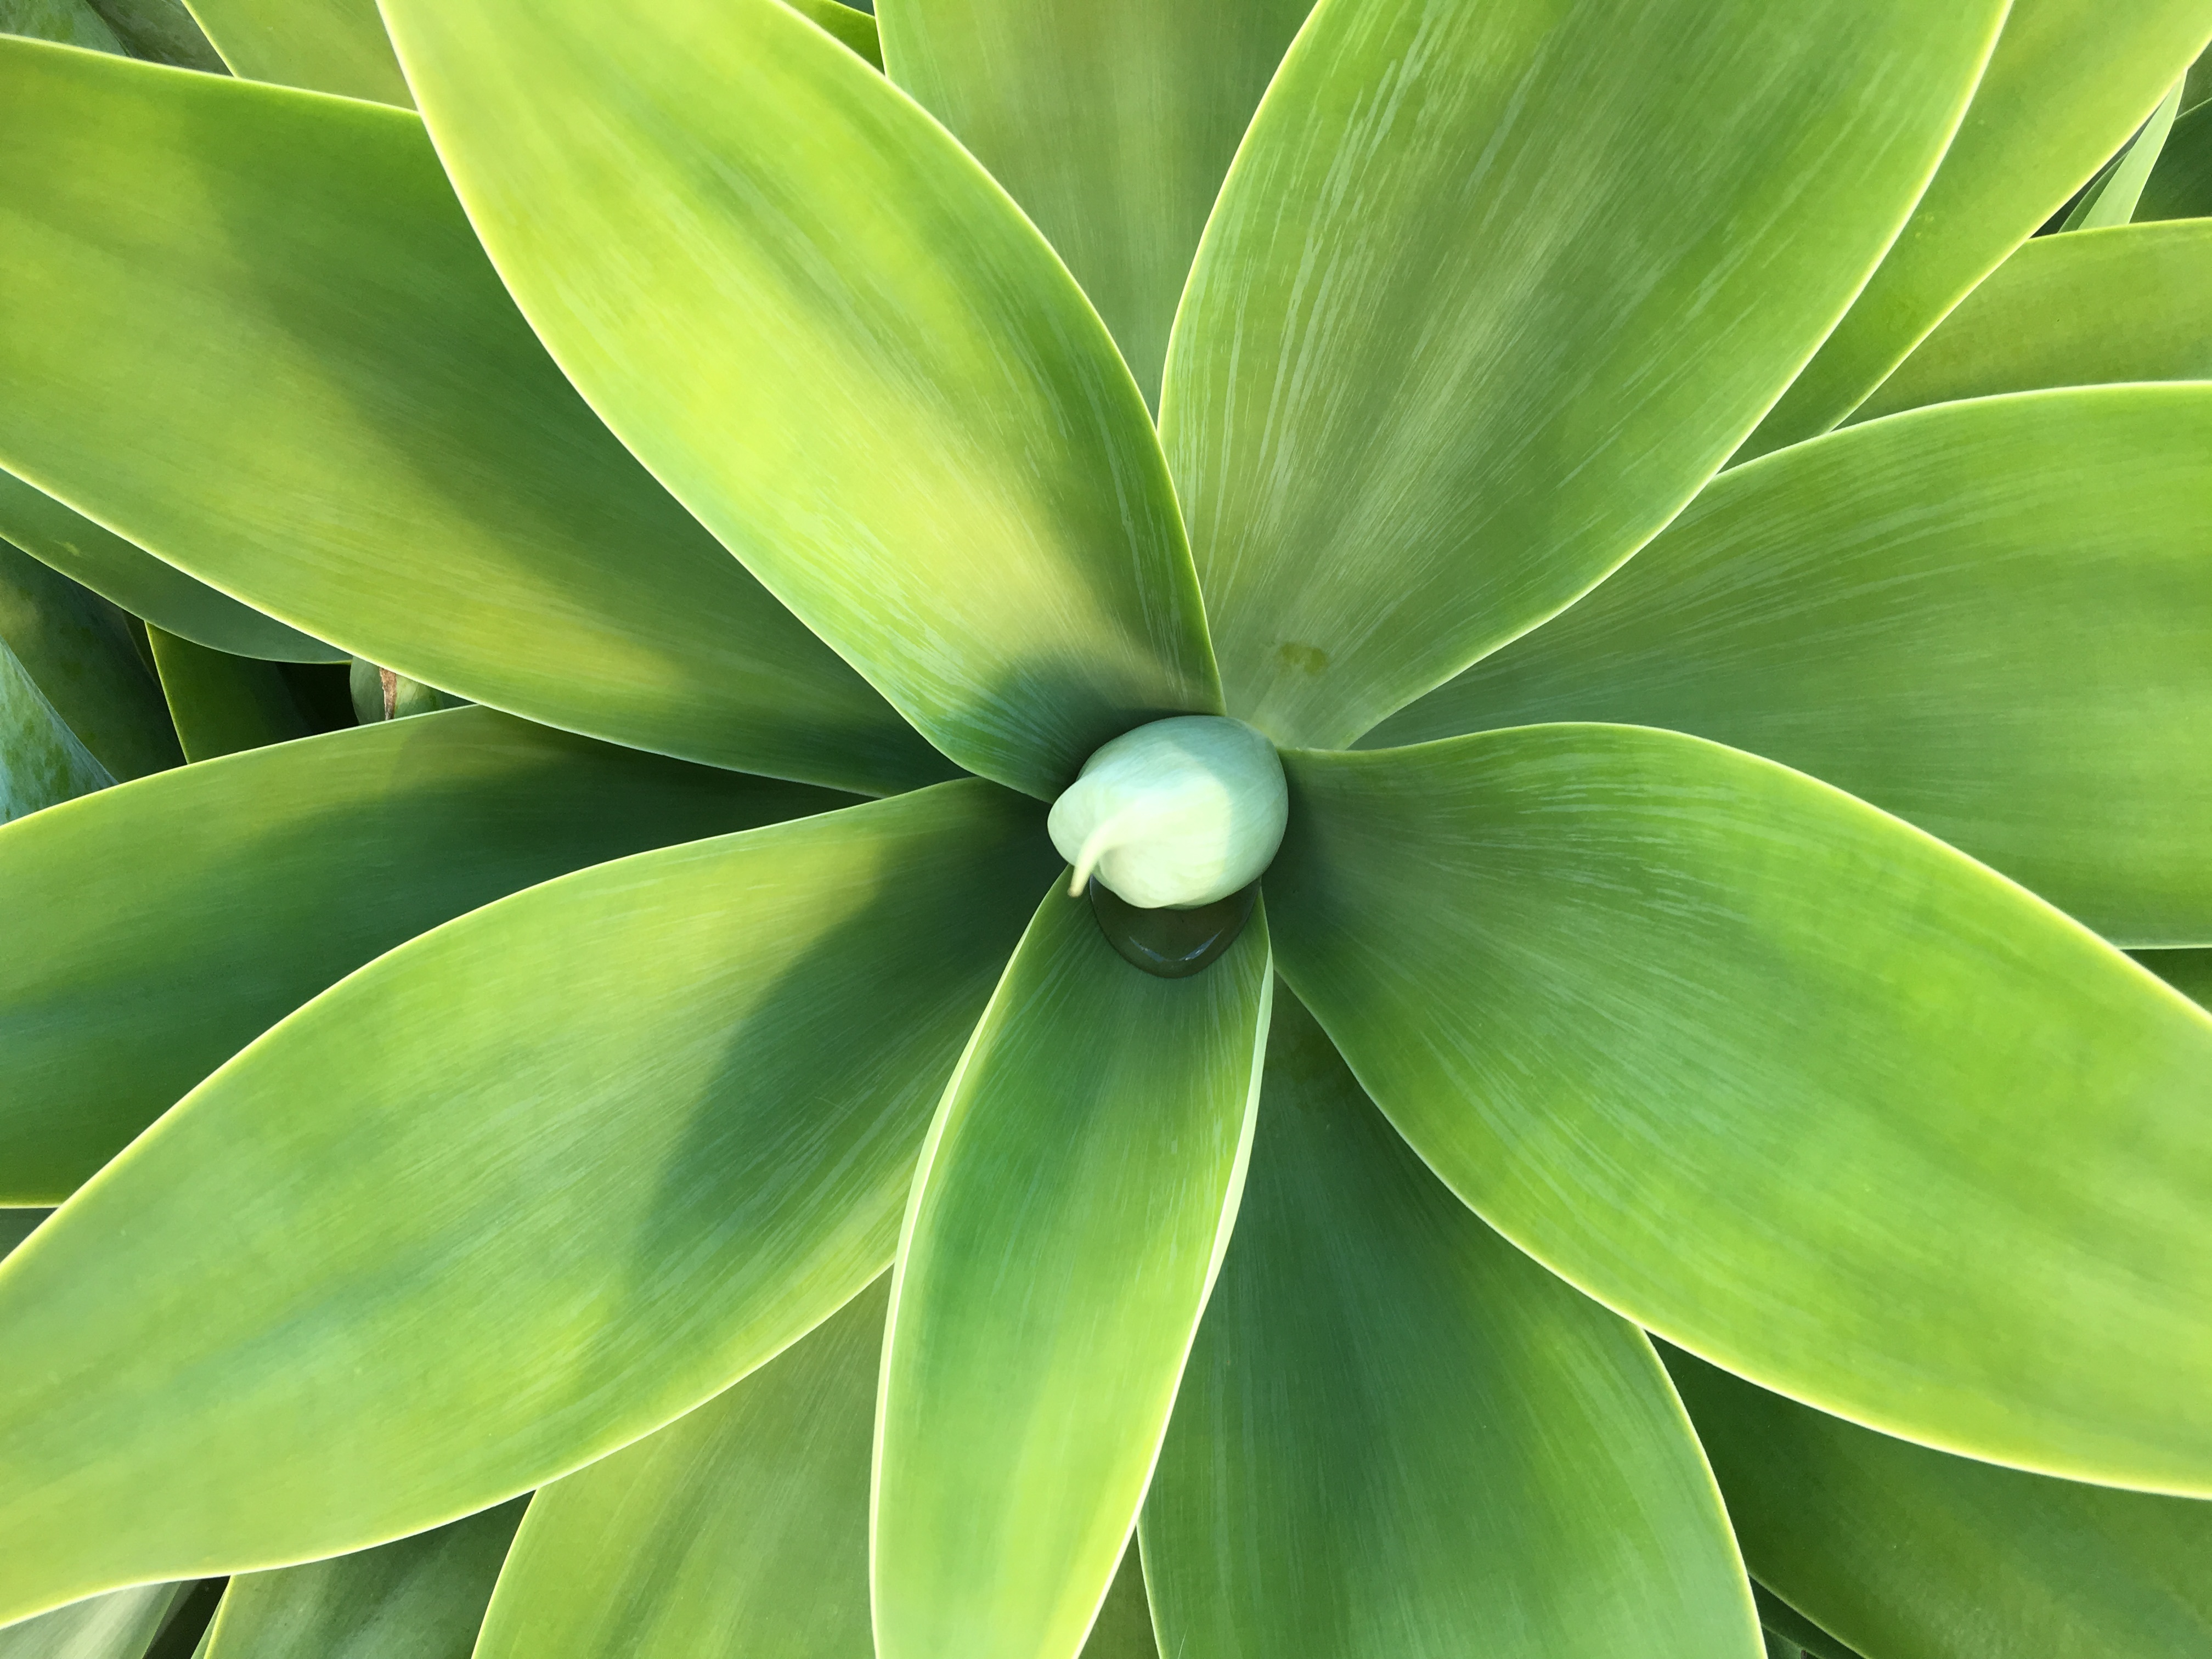
plant, leaf, flower, green, botany, flora, agave, macro photography, flowering plant, plant stem, land plant, arecales